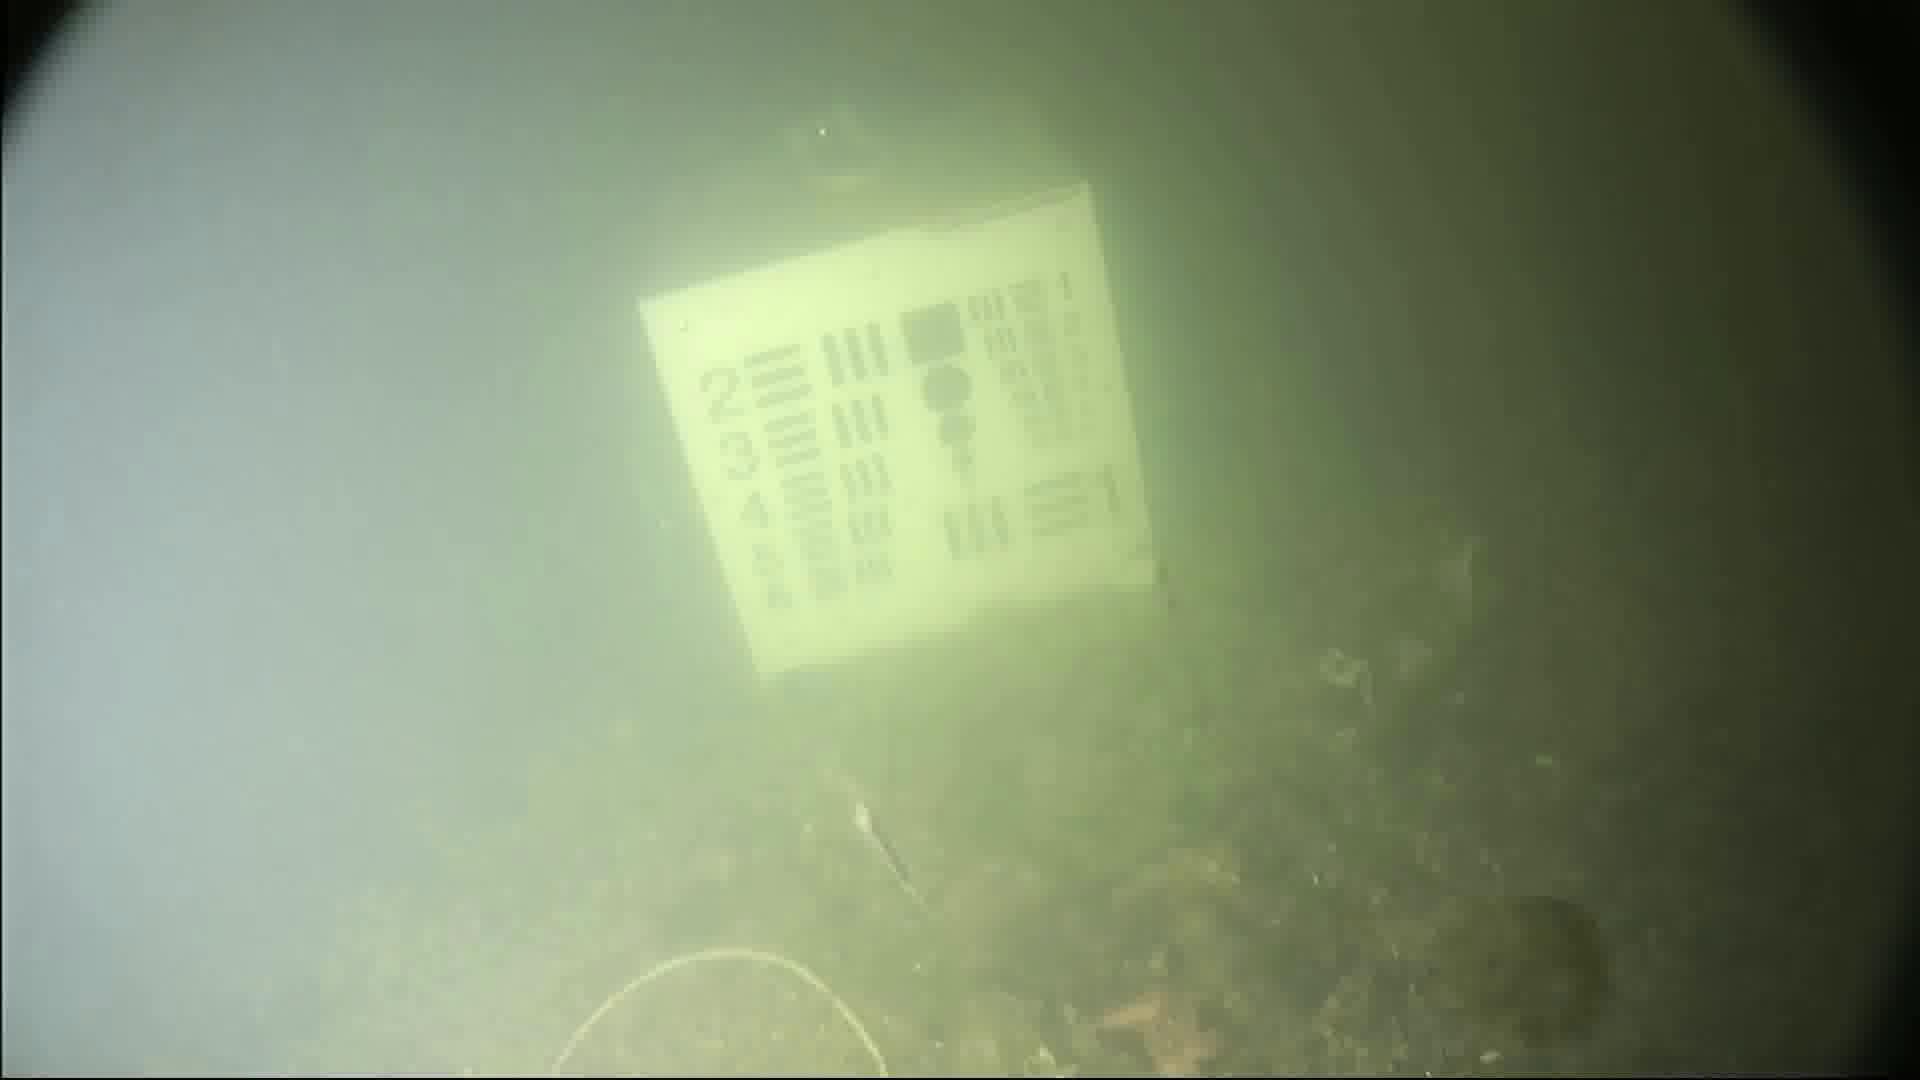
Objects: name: small_fish
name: starfish